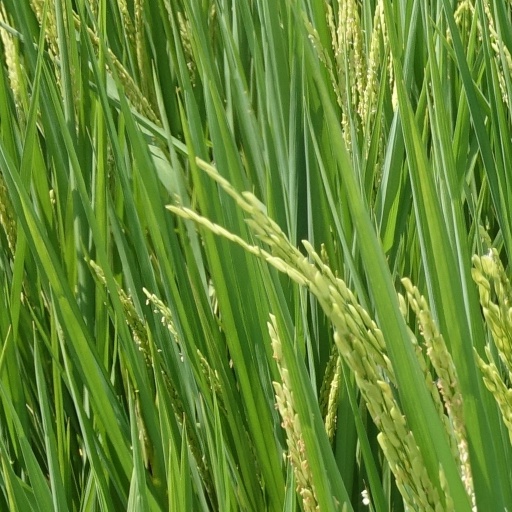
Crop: rice